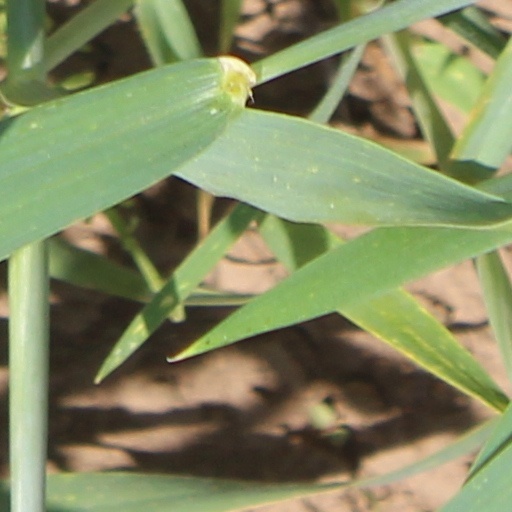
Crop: wheat